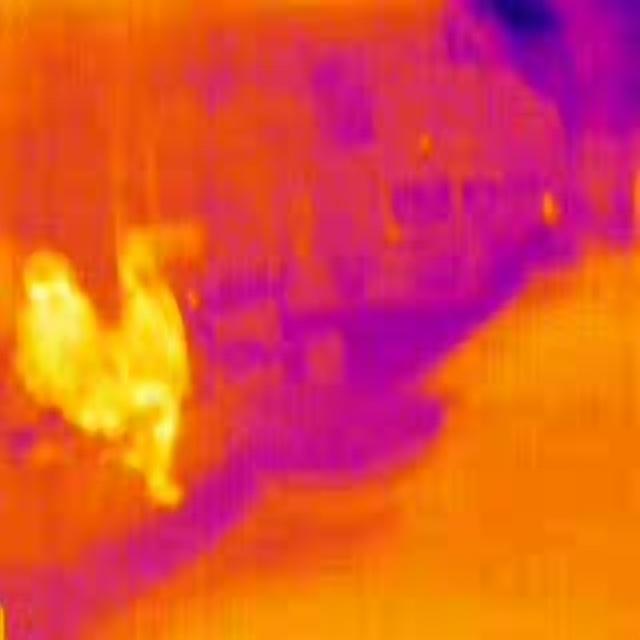
Detected objects:
label: person
label: person